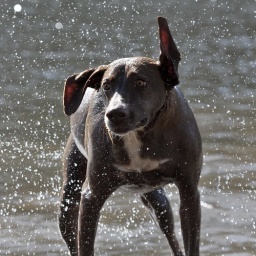
My dog Demi shakes off water from the pond in Grenada, MS.